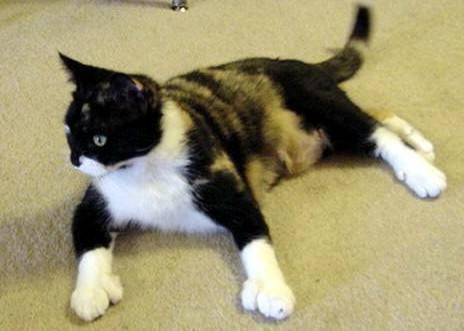
cat